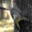
Label: squirrel